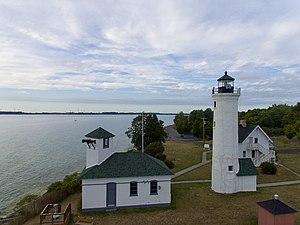
Le phare de Tibbetts Point, est un phare actif situé à Cape Vincent, New York sur le Lac Ontario, dans le Comté de Jefferson.
Liste des phares dans l'État de New York :